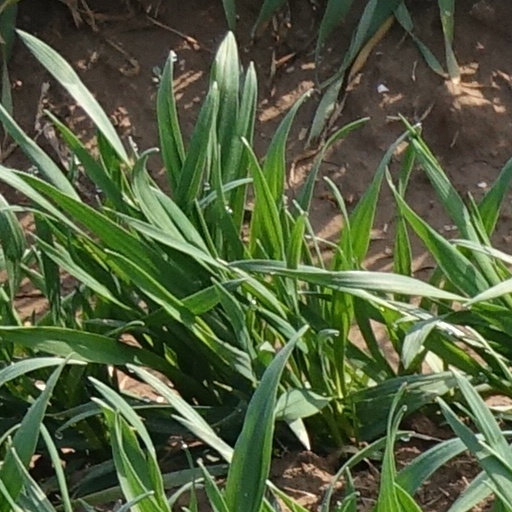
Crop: wheat